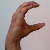
The image shows a hand gesture representing the letter 'C' in Indian Sign Language.